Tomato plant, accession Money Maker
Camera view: horizontal (90 deg, fisheye); turntable rotation: 30 degrees
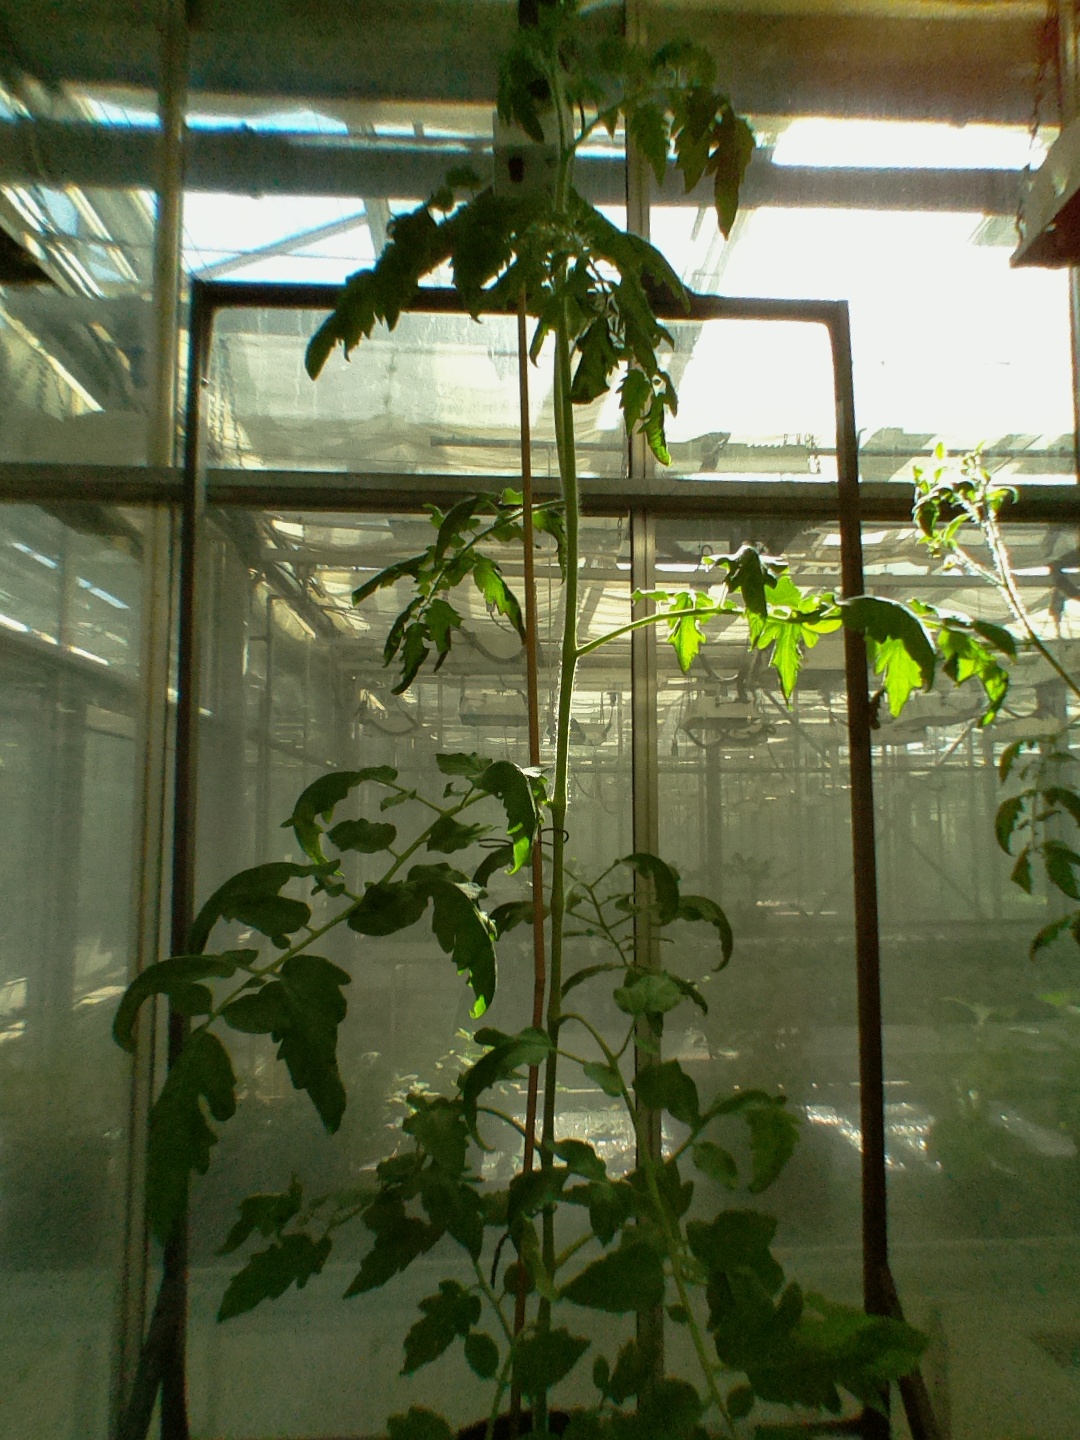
BBCH growth stage 61: 10%-20% of flowers open